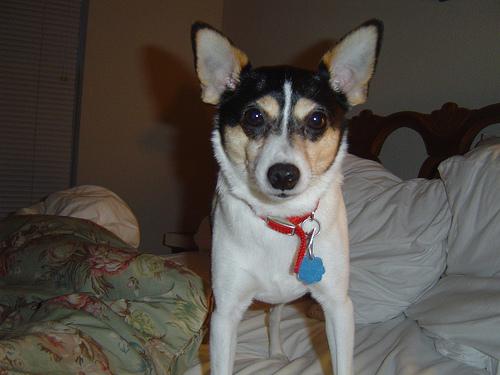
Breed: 237-n000095-toy_terrier